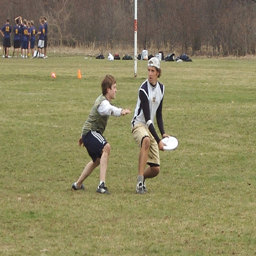
One by trying to throw a frisbee while another blocks it.
Two boys in shorts play on a grassy field and one boy holds a white Frisbee.
A man getting ready to throw a Frisbee while another man tries to take it away frist.
One boy tries to block another while playing Frisbee.
Two young men playing ultimate frisbee on an open field